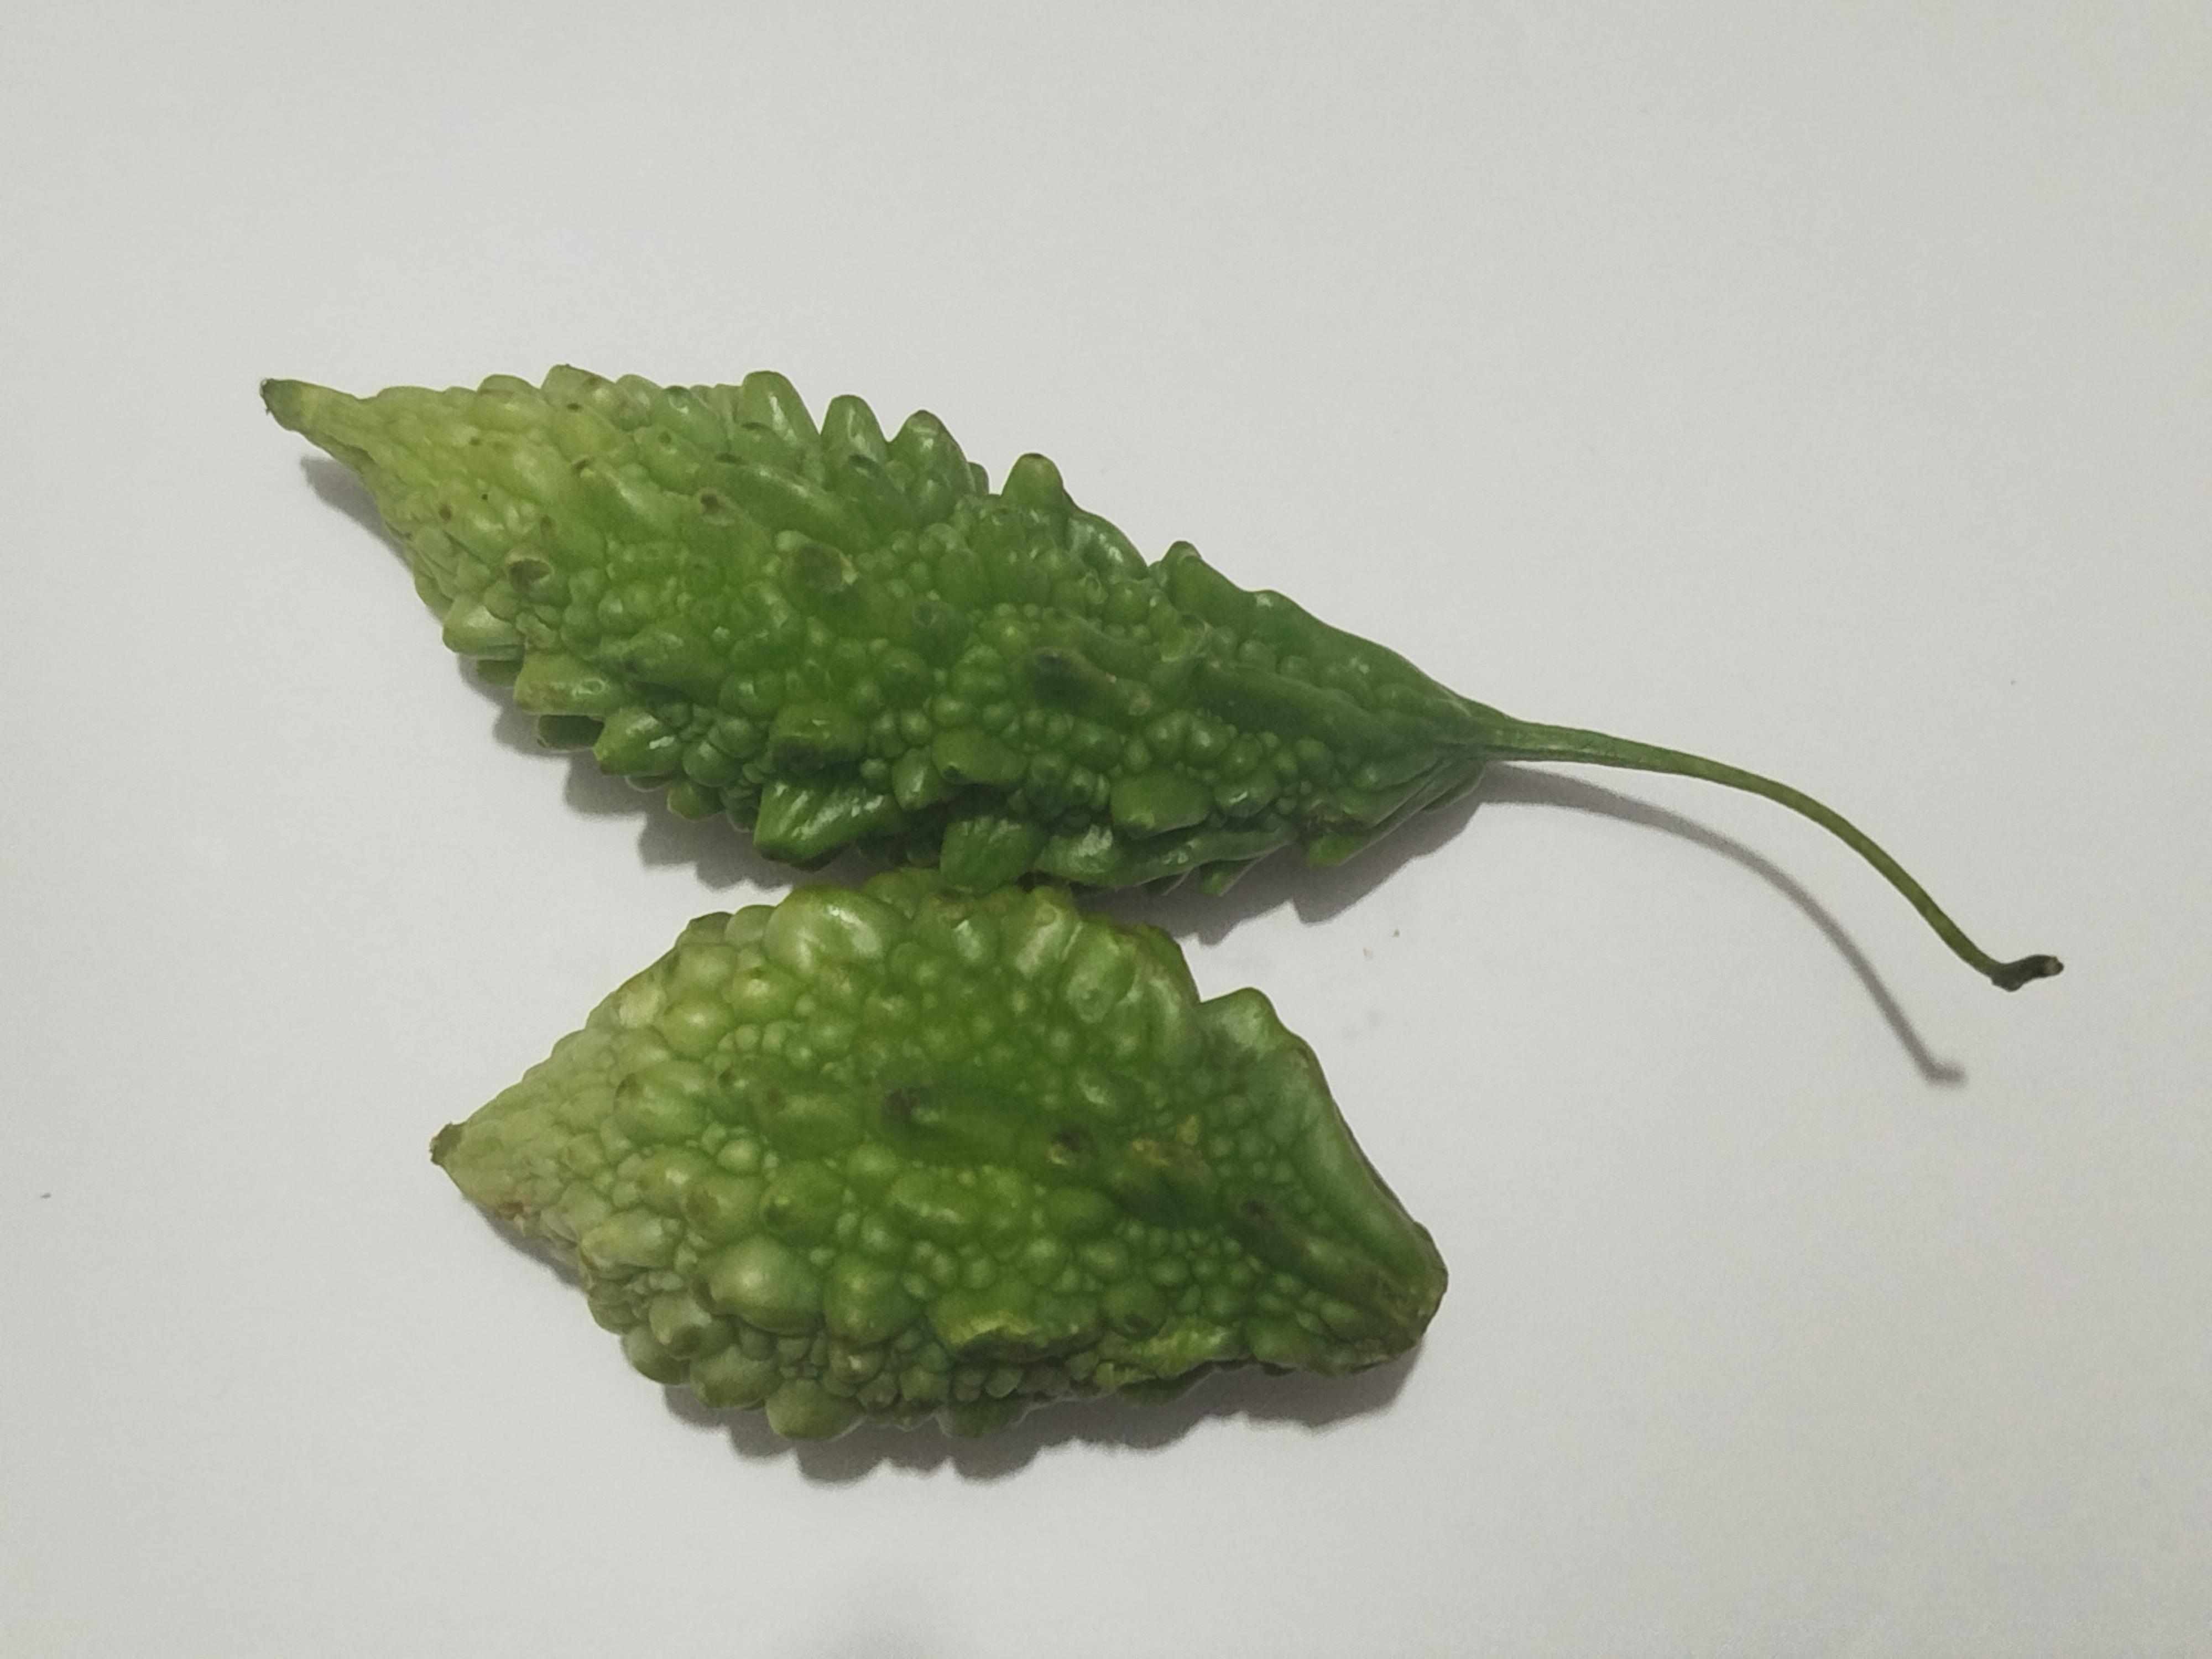
Label: Bitter melon